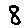
Label: 8